Xuanwei ham

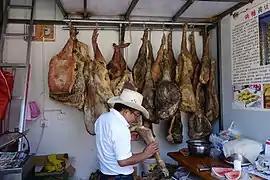
Xuanwei ham in a butcher shop

Xuanwei ham is a dry-cured ham in Qujing Prefecture of Yunnan province, China. Xuanwei ham has a 250-year history dating back to 1766. In 1909 it was first mass-produced and gained popularity. In 1915 Xuanwei ham won a gold medal at Panama International Fair. Xuanwei ham enjoys a high reputation both internationally and locally. The ham is "rose-red" in color and similarly shaped to a pipa.